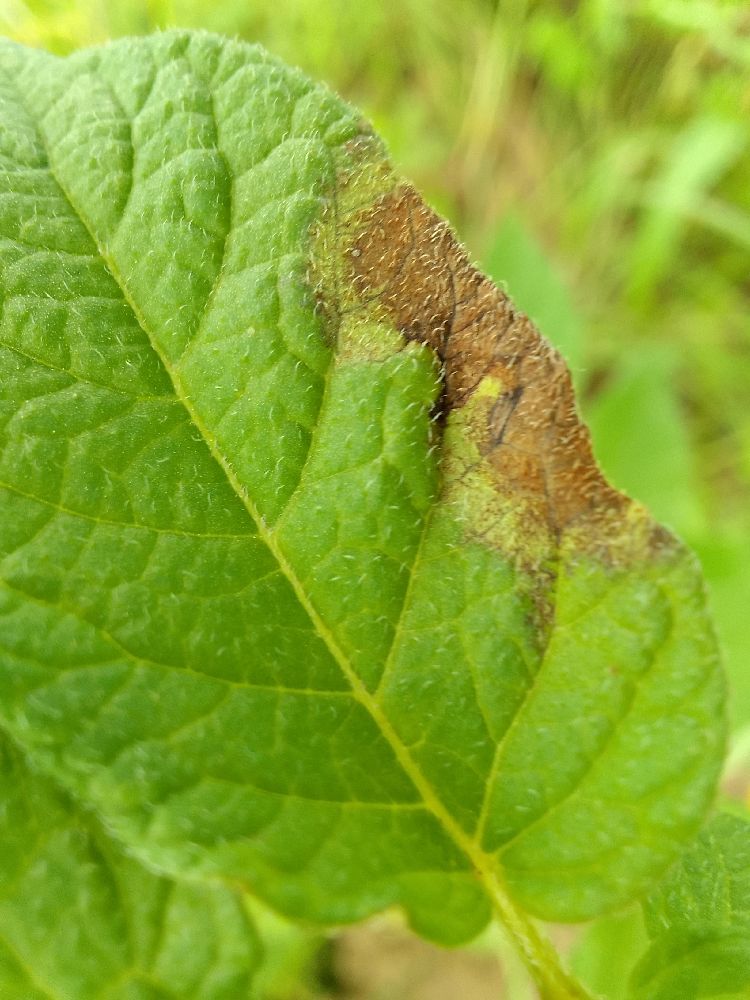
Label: Late blight